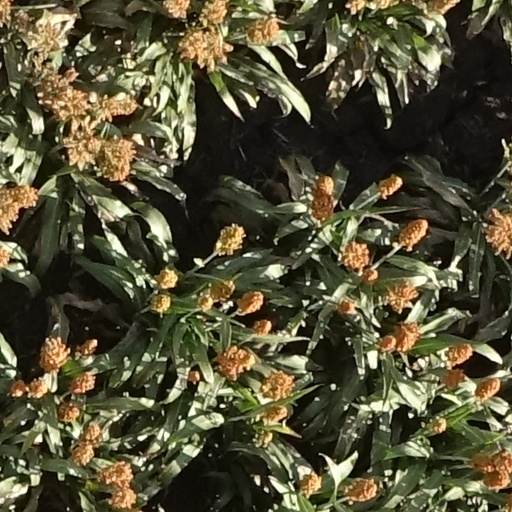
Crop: sorghum